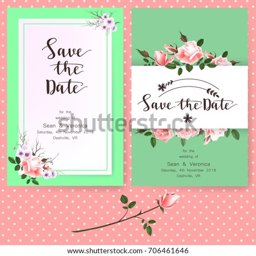
save the date card , wedding invitation , greeting card with beautiful roses flowers and letters